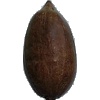
Label: nut_pecan